Döda fallet

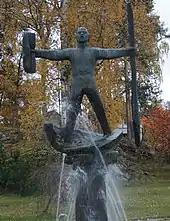
Statue commemorating Magnus Huss in Hammarstrand

An article in the "" from 1864 describes how the Wild Huss in a boastful state wanted the whole of Sweden to know that the Indalsälven was navigable from above Ragunda, and to demonstrate it, he decided to travel along the river in a small boat out to the Baltic Sea and further down to Stockholm. But after only a few kilometers, he encountered the first major obstacle – Svarthålsforsen waterfall outside . According to a version of the story, he wanted to portage past Svarthålsforsen, but re-launched too early where the current was still too strong. Some say that angry farmers released him on the Svarthålsforsen without oars, but others reject that story. What is certain is that the Wild Huss was found drowned a few miles further down the Indalsälven – killed by the water he tried to tamper with.